Murder of Mike Williams

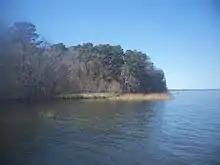
A wooded lakeshore with shallow grassy areas

The initial search investigation was handled by the FFWCC. Since it had been reported to them as a missing hunter, the agency handled the case that way, focusing on search and rescue or recovery. "We didn't have a whole lot to go on except there was an empty boat and the guy didn't show up," one of the agency's officers recalled later, after his retirement. "There was nothing there that we had from the scene that suggested foul play at all." Deputies with the Jackson County Sheriff's Office were present, but primarily worked in a support capacity.